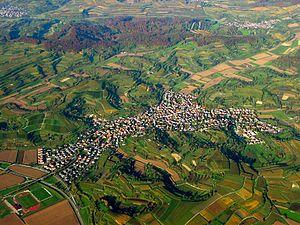
Malterdingen est une commune de Bade-Wurtemberg, située dans l'arrondissement d'Emmendingen, dans le district de Fribourg-en-Brisgau.